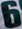
Number: 6